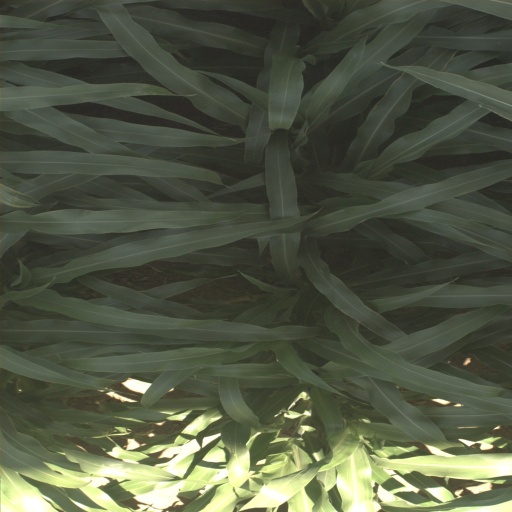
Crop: sorghum